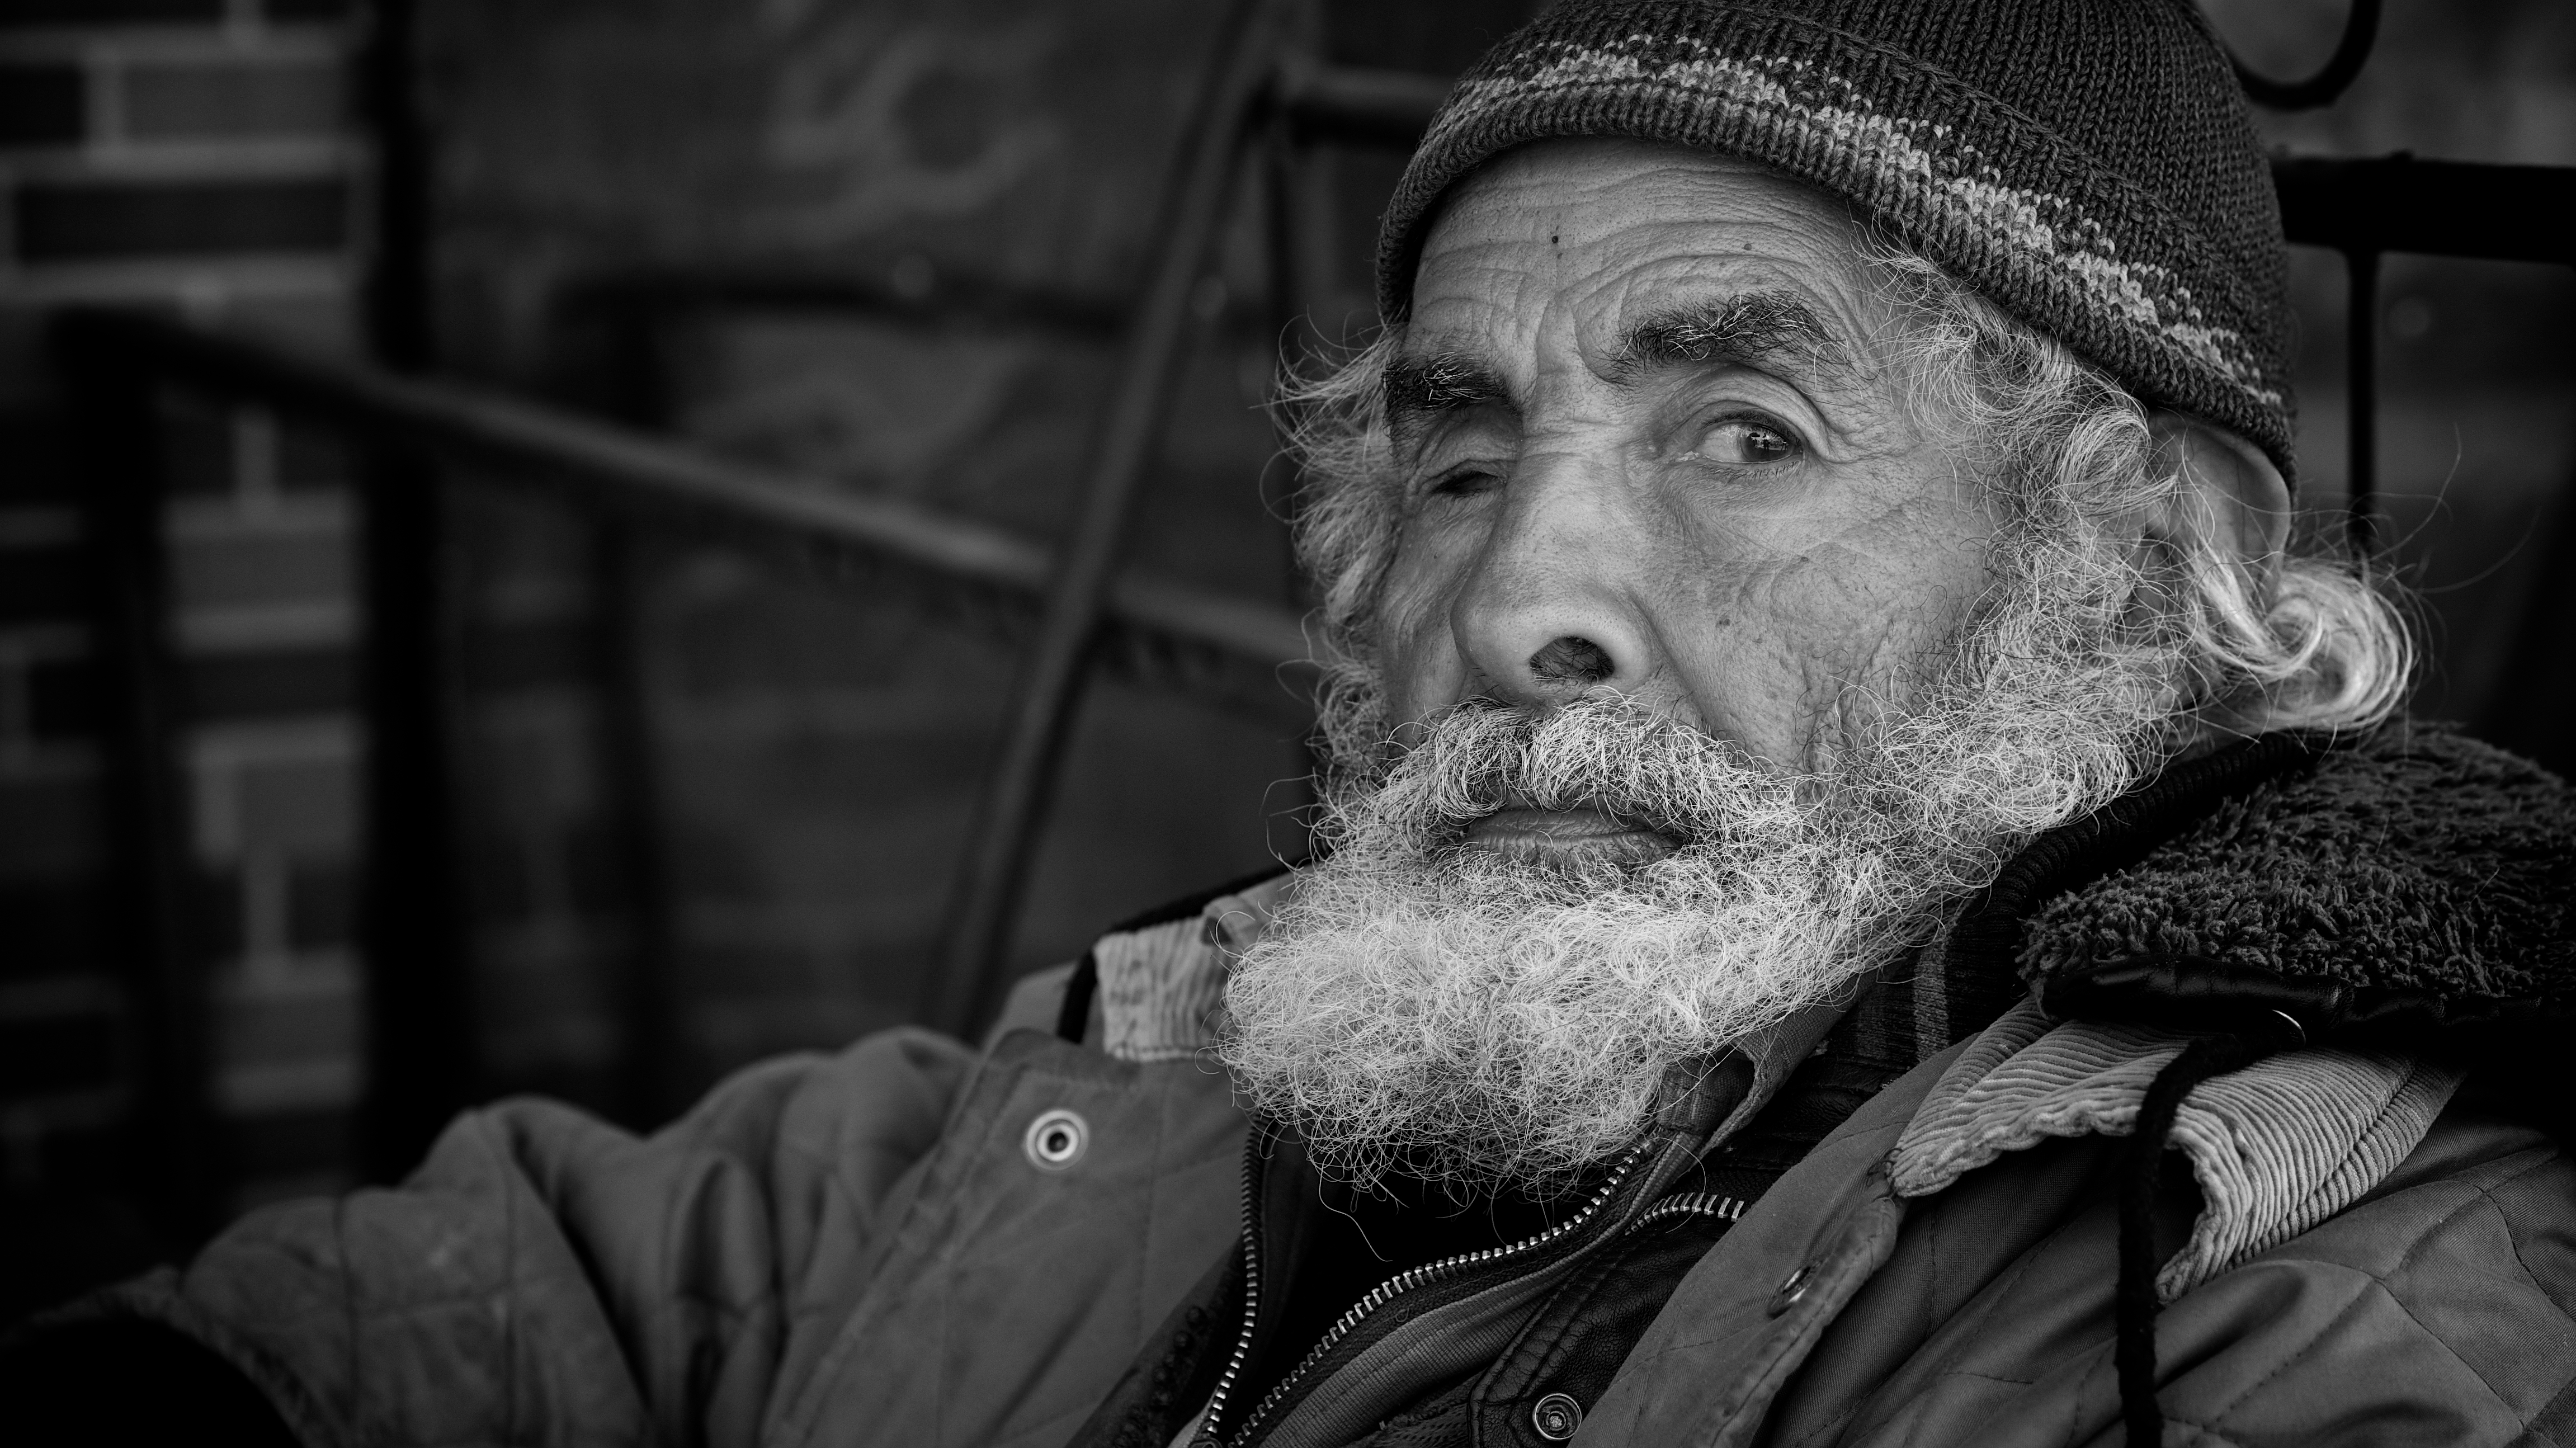
man, person, black and white, hair, white, street, photography, ebook, portrait, training, black, monochrome, beard, streetphotography, flickr, thomas, video, olympus, omd, fuji, leica, monochrom, leuthard, hcb, thomasleuthard, monochrome photography, film noir, facial hair